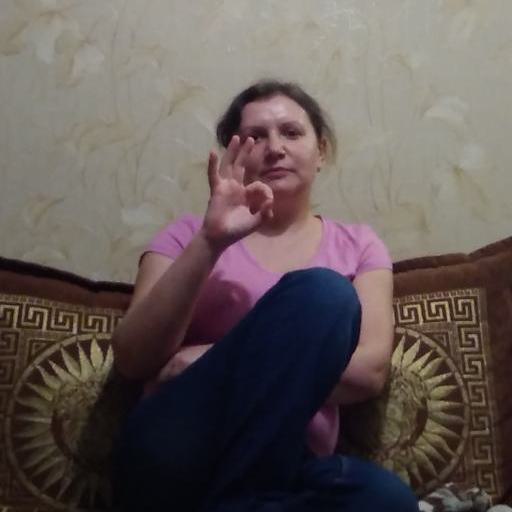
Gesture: ok